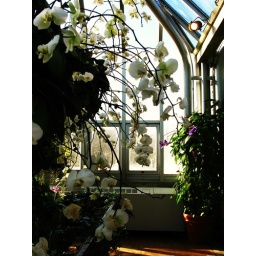
white flowers in a greenhouse